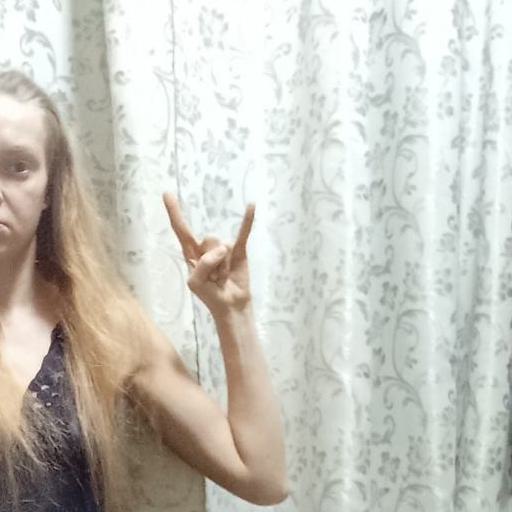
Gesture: rock